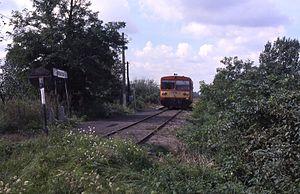
Körösnagyharsány est un village et une commune du comitat de Békés en Hongrie.